Heraclea Lyncestis

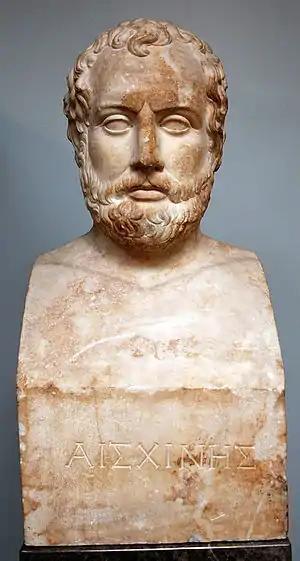
Marble bust of Aeschines from Heraclea Lyncestis dating from the Roman period (120-130 AD), donated to the British Museum by the English explorer William Martin Leake

The Roman emperor Hadrian built a theatre in the center of the town, on a hill, when many buildings in the Roman province of Macedonia were being restored. It began being used during the reign of Antoninus Pius. Discovered in 1931, a small bone ticket for a seat in the 14th (out of 20) row is the earliest known proof of the theatre's existence. The theatre itself was not discovered until 1968. Inside the theatre there were three animal cages and in the western part a tunnel. The theatre went out of use during the late 4th century AD, when gladiator fights in the Roman Empire were banned, due to the spread of Christianity, the formulation of the Eastern Roman Empire, and the abandonment of, what was then perceived as, pagan rituals and entertainment.